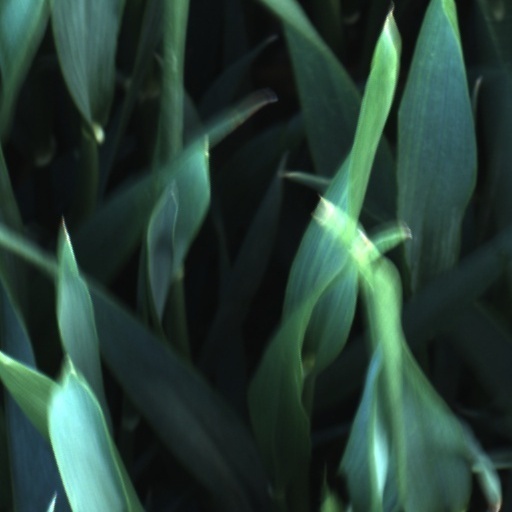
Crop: wheat